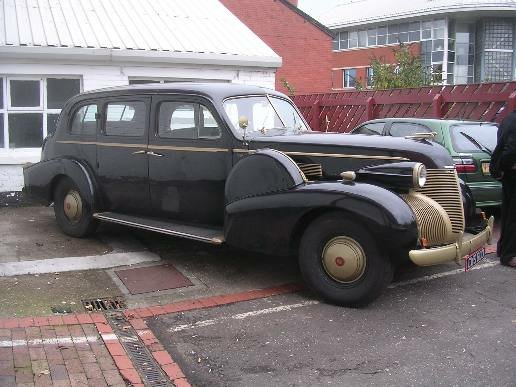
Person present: No